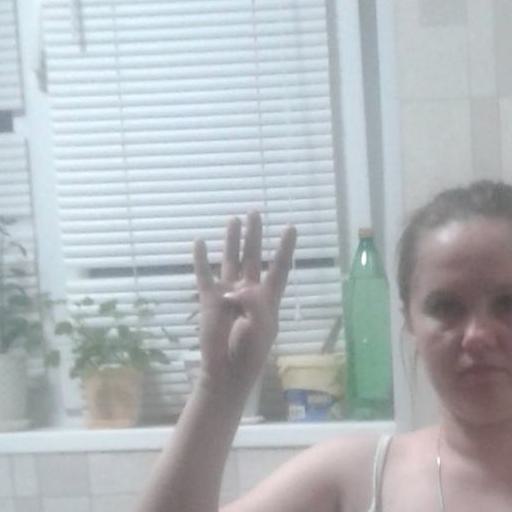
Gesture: four